The Bachelor (American TV series) season 13

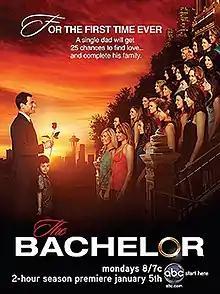
Promotional poster

The thirteenth season of ABC reality television series "The Bachelor" premiered on January 5, 2009, and featured 32-year-old single parent Jason Mesnick from Kirkland, Washington. Mesnick was the runner-up of season four of "The Bachelorette" featuring DeAnna Pappas. He became the second former "The Bachelorette" suitor to compete on "The Bachelor" since Bob Guiney of season 1 of "The Bachelorette" and season 4 of "The Bachelor".